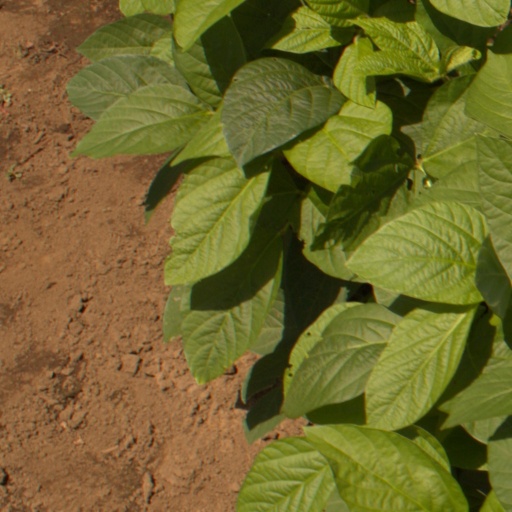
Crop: soybean